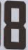
Number: 8